Bert Ive

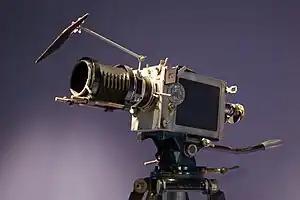
Ive used a 35mm Debrie Parvo movie camera, Model L, made in 1927

In the silent film era, Bert Ive made a documentary about Ballarat in June 1927. "In and Around Ballarat" begins from the Blackball Observation Deck and looks westward MacArthur Street to Lake Wendouree showing today's unidentifiable electric trams and the mining dumps that served commuters from 1905 to 1971. The film shows the industrial and agricultural after the First World War in a modern inland city, but people still remember the glory days of the gold rush with men holding plaster casts of some lumps of gold discovered during the ore boom, containing 69 kilograms of "Welcome Nugget" found on June 9, 1858, at Bakery Mountain, this is the largest gold nugget had ever seen in the world. At the end of the film, the representative of the Eureka Rebellion was founded in 1893 by the rebel leader Peter Larol, who had the Eureka Stockade plaque on the base. Larol survived the rebellion and became a member of parliament at last.